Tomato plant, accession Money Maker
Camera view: tilt-top (135 deg); turntable rotation: 210 degrees
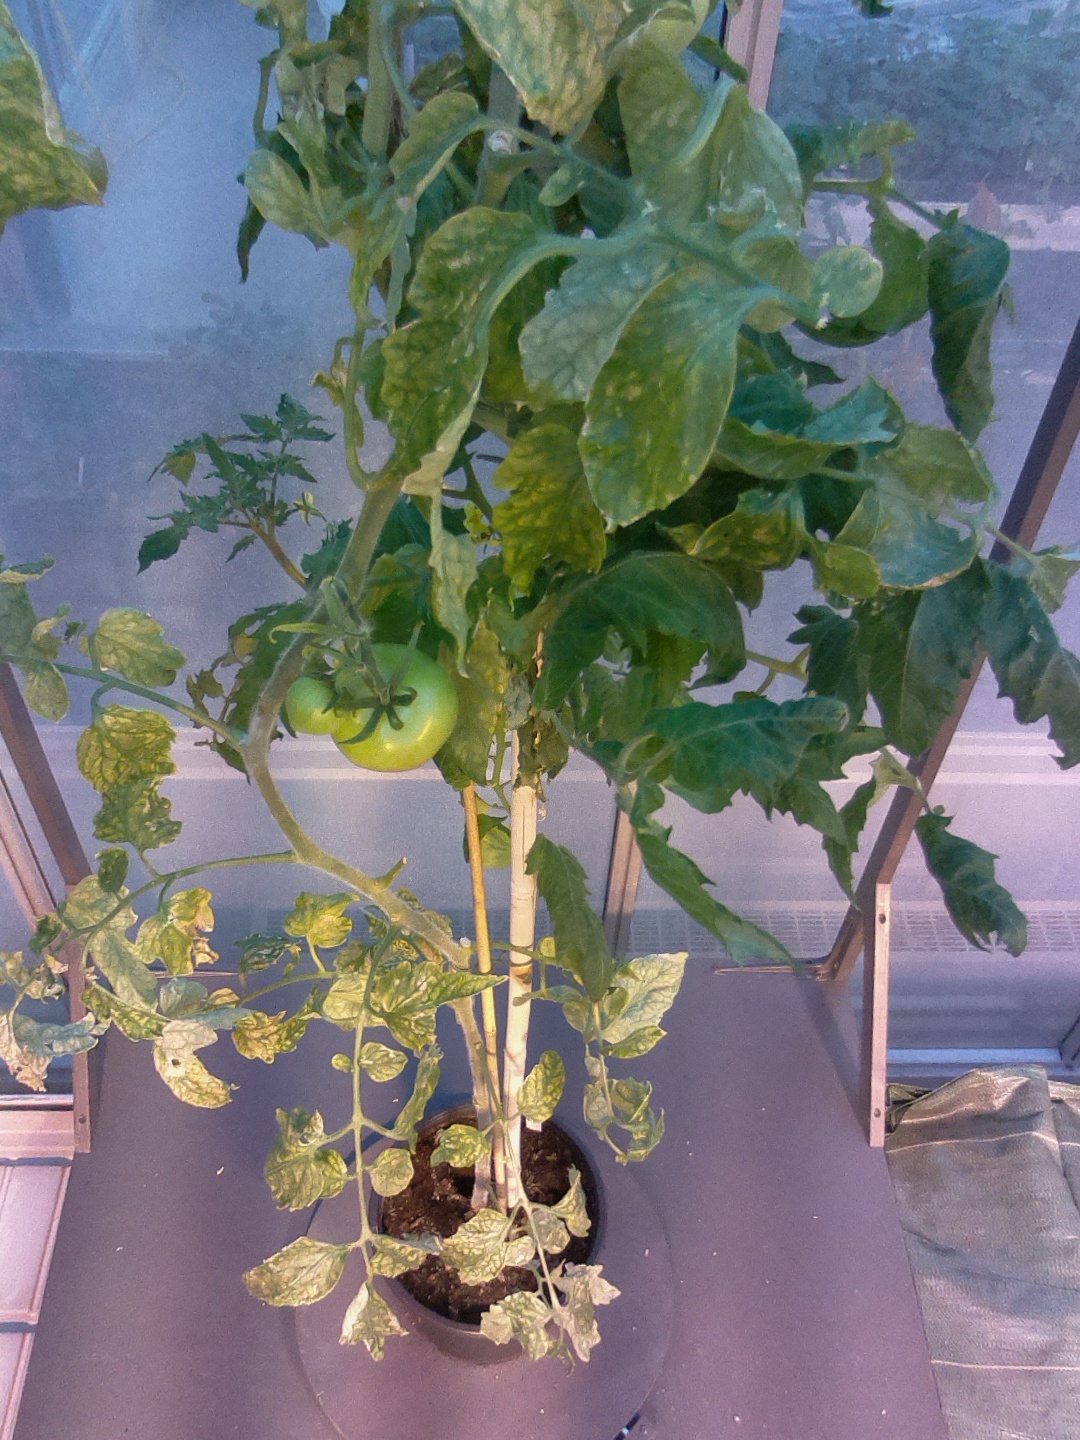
BBCH growth stage 79: 90% -100% of final fruit size